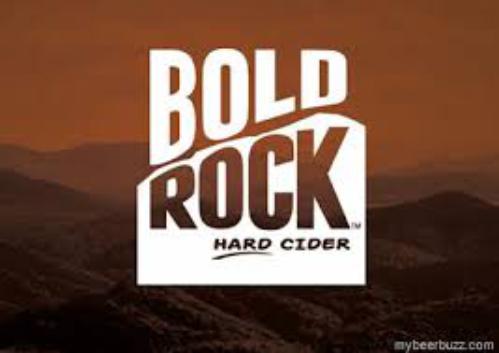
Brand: Bold Rock Hard Cider
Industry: Food